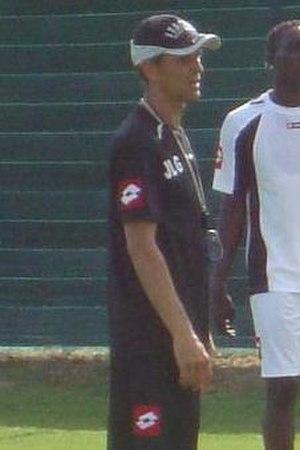
Jean-Louis Garcia (à gauche) à l'entrainement du SCO le 2 juillet 2009. De gauche à droite